Inuit clothing

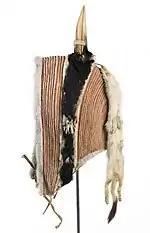
Refer to caption

Inuit seamstresses traditionally used tools handcrafted from animal materials like bone, baleen, antler and ivory, including the (plural: "uluit", 'woman's knife'), knife sharpener, blunt and sharp scrapers, needle, awl, thimble and thimble-guard, and a needlecase. were particularly important tools for seamstresses. Considered to be integral to their identity, they were often buried with their owner. As well as animal materials, wood and stone were also often used to make . When available, meteoric iron or copper was cold worked into blades by a process of hammering, folding, and filing.